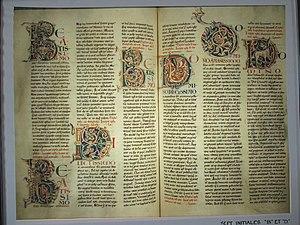
Abbaye de Cîteaux
L'historiographie cistercienne est l'étude de l'histoire de l'ordre cistercien, ainsi que des congrégations religieuses qui en sont issues : trappistes, feuillants, bernardines réformées, bernardines d'Esquermes, floriens, savigniens.
L’abbaye Notre-Dame de Cîteaux est l'abbaye fondatrice de l'ordre de Cîteaux. Elle est située sur le territoire de la commune de Saint-Nicolas-lès-Cîteaux, canton de Nuits-Saint-Georges, dans le département de la Côte-d'Or, en Bourgogne-Franche-Comté. Sa construction est de style gothique et d'architecture classique du XIᵉ siècle.